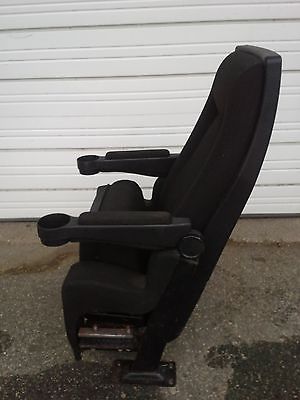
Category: chair